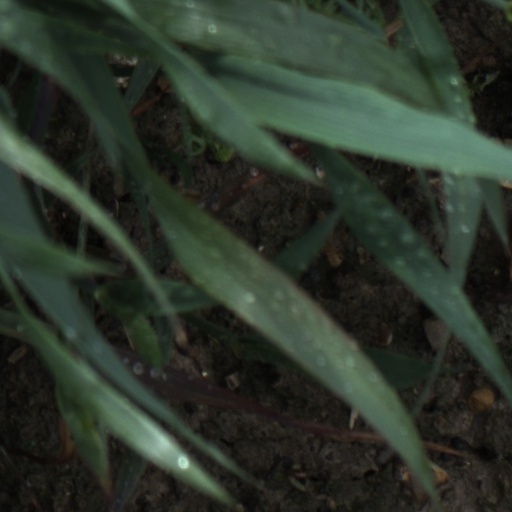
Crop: wheat